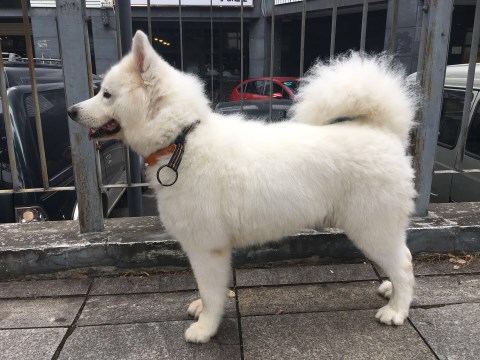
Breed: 2192-n000088-Samoyed